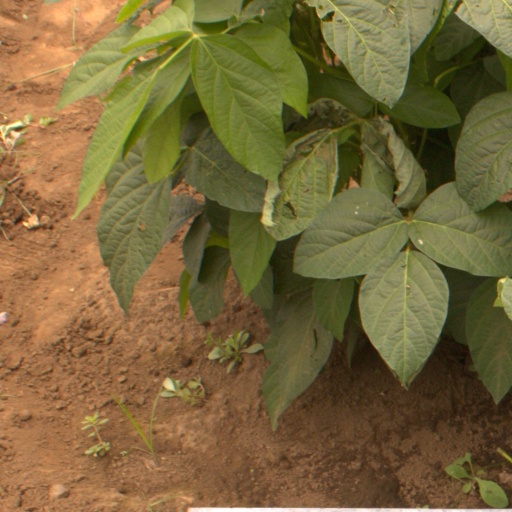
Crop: soybean